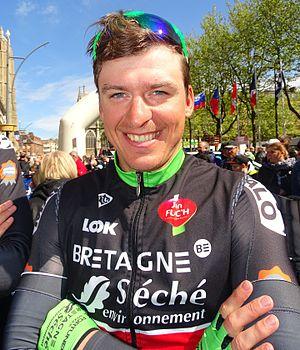
Yauheni Hutarovich, né le 29 novembre 1983 à Minsk, est un coureur cycliste biélorusse, professionnel de 2007 à 2016, il a été quatre fois champion de Biélorussie sur route, en 2008, 2009, 2012 et 2014, et a remporté une étape du Tour d'Espagne en 2010.